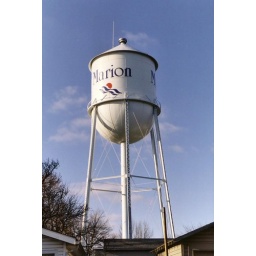
large water tower in Marion Ohio